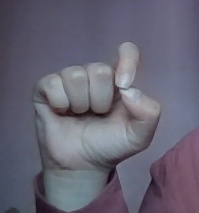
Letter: fa